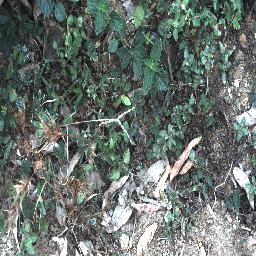
Label: lantana